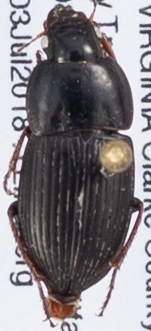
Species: Anisodactylus dulcicollis
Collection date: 2018-07-03
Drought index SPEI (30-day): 1.442
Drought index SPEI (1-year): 1.45
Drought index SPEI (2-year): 1.01